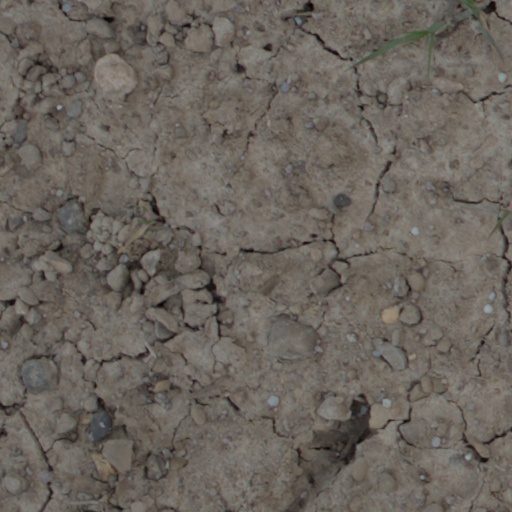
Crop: wheat